Tokneneng
Also known as:
jv - Javanese: Kwek kwek
tl - Tagalog: Tokneneng
Category: egg (boiled egg)
Cuisine: Filipino
Associated cuisines: Filipino
Area: Philippines
Countries: Philippines
Region: South Eastern Asia

The dish is a tempura-like street food made by deep-frying orange batter covered hard-boiled chicken or duck eggs.

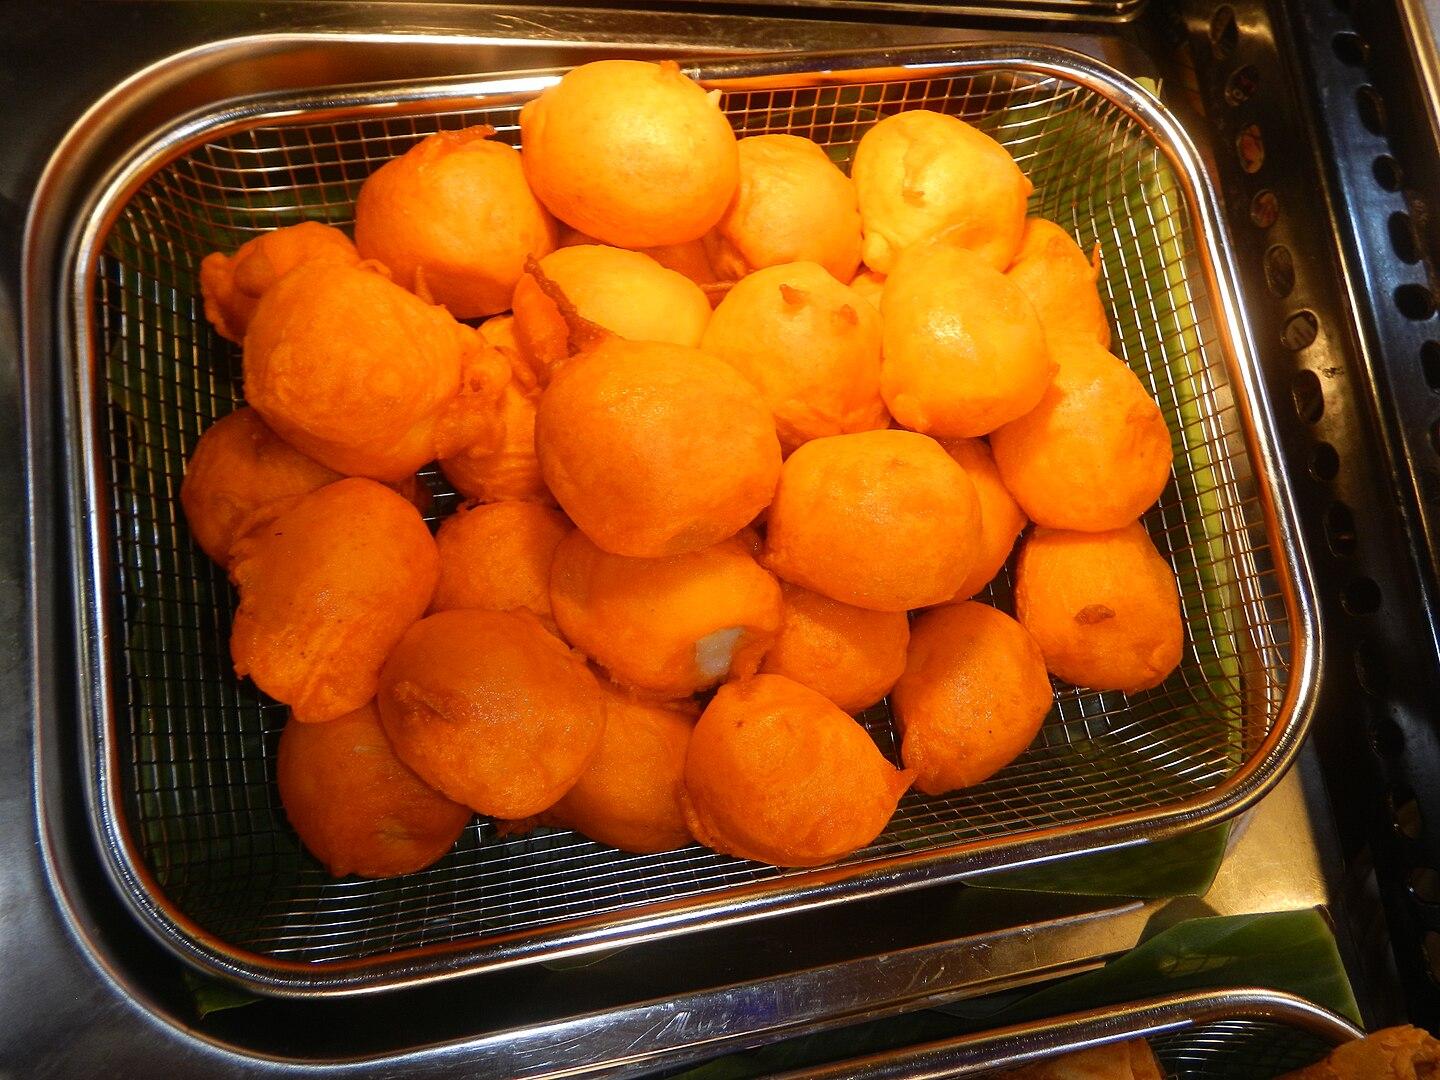